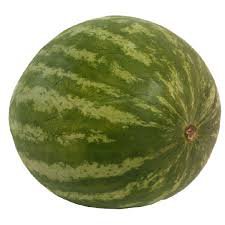
Label: Watermelon